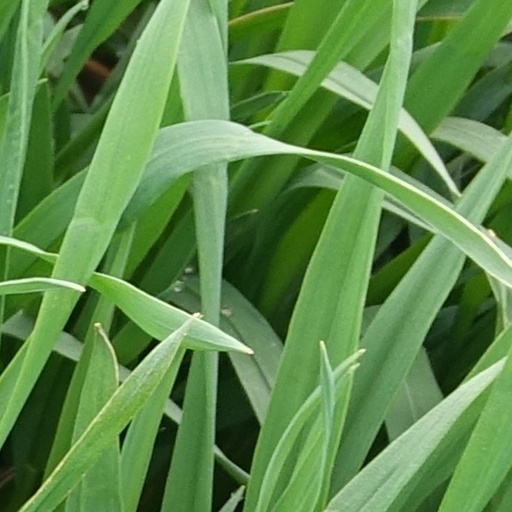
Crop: wheat